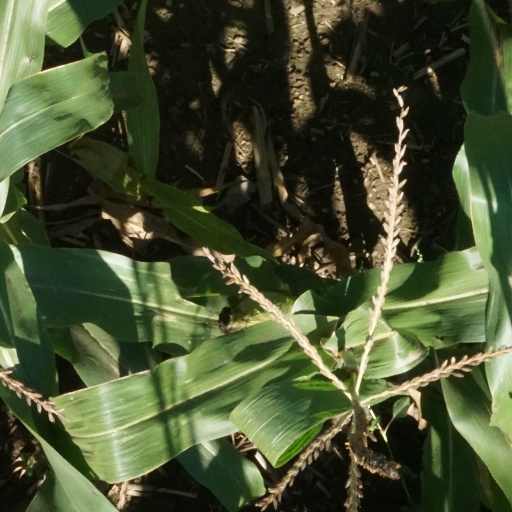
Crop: maize; corn